Dalilah Sappenfield

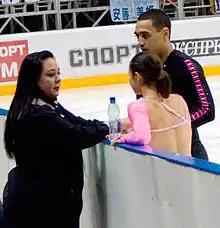
Dalilah Sappenfield (left) with Britney Simpson and Nathan Miller in 2010

On October 8, 2021, "USA Today" published an exposé in which former pairs skater Tarah Kayne detailed emotional and psychological abuse she alleged she suffered while being coached by Sappenfield. Kayne ultimately left Sappenfield with her skating partner, Danny O'Shea, in September 2020, before Kayne retired in December that same year. Kayne stated that Sappenfield's abuse prompted her to engage in self-harm behavior, and that she had been afraid to seek mental health treatment out of concern that Sappenfield would find out. She said, "These awful experiences forced me out of the sport I love. Dalilah said multiple times that she wanted to end my career, and she succeeded." O'Shea expressed his support for Kayne on social media. Kayne was one of several skaters to file complaints against Sappenfield with the United States Center for SafeSport, leading to Sappenfield's initial suspension pending further investigation.